Managerial grid model

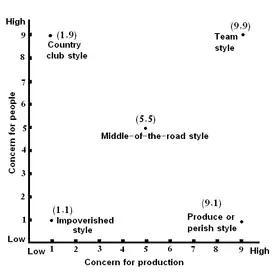
A graphical representation of the Managerial Grid

The managerial grid model or managerial grid theory (1964) is a model, developed by Robert R. Blake and Jane Mouton, of leadership styles.